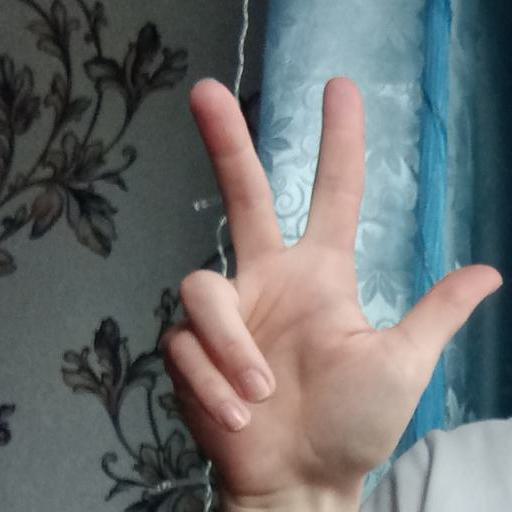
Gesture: three2